William Henry Stanley Monck

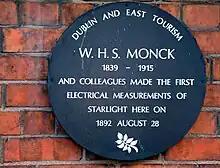

In 1892, Monck, George F. Fitzgerald, and his neighbour S.M. Dixon created the first electrical measurements of starlight using photovoltaic cells which were made by George M. Minchin. These measurements were taken from a telescope in his back garden. A plaque to honour the location of the first electric measurements of starlight was unveiled at 16 Earlsfort Terrace on 6 April 1987.